Shenseea

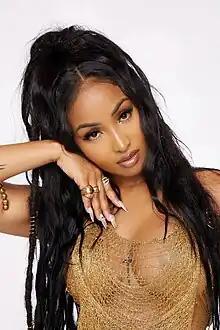
Shenseea in 2023

Chinsea Linda Lee (born 1 October 1996), known professionally as Shenseea, is a Jamaican dancehall singer-songwriter and dancer. She is best known for her guest appearance alongside Roddy Ricch on Kanye West's 2021 song "Pure Souls," which entered the "Billboard" Hot 100. Through its parent album "Donda", she was nominated as a featured artist for Album of the Year at the 64th Annual Grammy Awards. Shenseea signed with Interscope Records to release her debut studio album "Alpha" (2022), which peaked at number two on the Top Reggae Albums chart. Her second album, "Never Gets Late Here" (2024) was nominated for the Grammy Award for Best Reggae Album. Her accolades include two MOBO Awards.